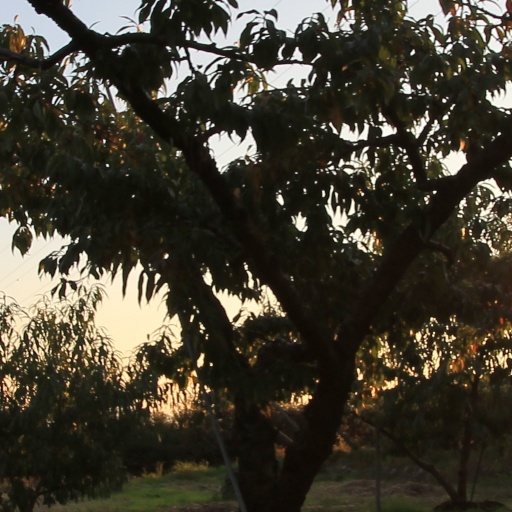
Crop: grape